Davey Richards

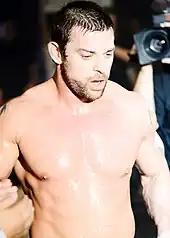
Richards making in the ring in 2011

It was announced by Sweeney on the ROH Newswire that he would team up Richards and Eddie Edwards to create The American Wolves. The Wolves would first team in a triple threat tag team elimination match at "All-Star Extravaganza IV" against the Briscoes and the unofficial European Union (Claudio Castagnoli and Nigel McGuinness). They eliminated the European Union but ultimately were defeated by the Briscoes. Later that night, Richards attacked Kevin Steen's knee with a pipe. The next night at "Final Battle 2008" they teamed with Go Shiozaki against Brent Albright, Erick Stevens and Roderick Strong in a losing effort. They later attacked the Briscoes, attacking the already injured Mark Briscoe's knee putting him out of action. Kevin Steen and El Generico tried to make the save, but were laid out by the Wolves.